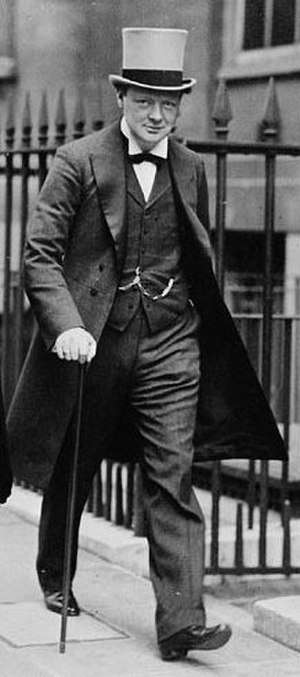
Winston Churchill / Politisk karriere indtil 2. verdenskrig / Tidlige år i parlamentet
Churchill som marineminister, 1912
Sir Winston Leonard Spencer-Churchill var en britisk politiker og statsmand, som er kendt for sit lederskab af Storbritannien under 2. verdenskrig. Han var premierminister i Storbritannien fra 1940 til 1945 og igen fra 1951 til 1955. Han betragtes i vide kredse som en af de største ledere i krigstid.